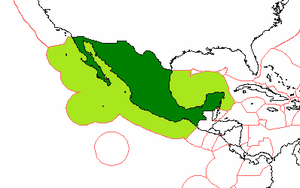
Les frontières du Mexique consistent en l'ensemble des segments maritimes ou terrestres qui définissent le domaine géographique sur lequel le Mexique peut exercer sa souveraineté.